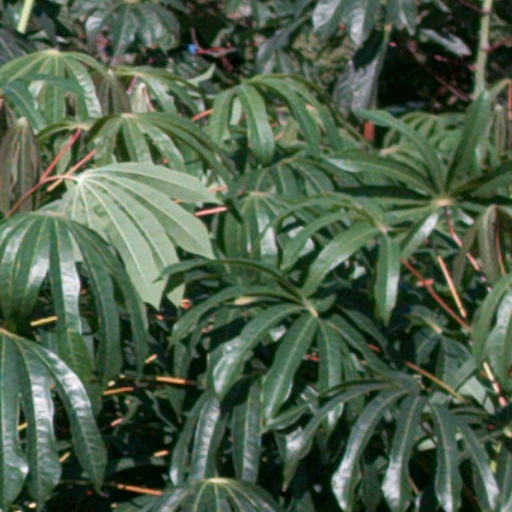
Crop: cassava